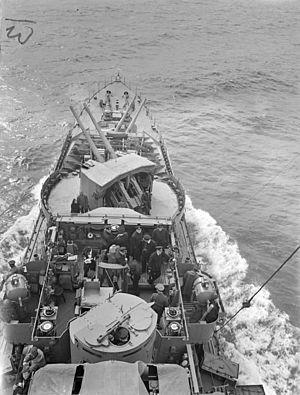
Le HMS Kelvin est un destroyer de classe K en service dans la Royal Navy pendant la Seconde Guerre mondiale.